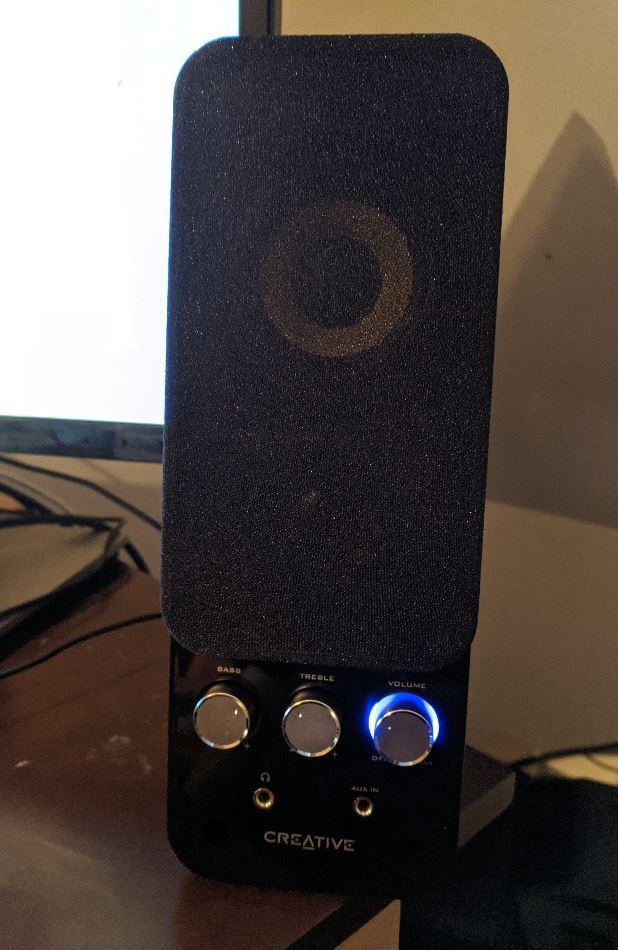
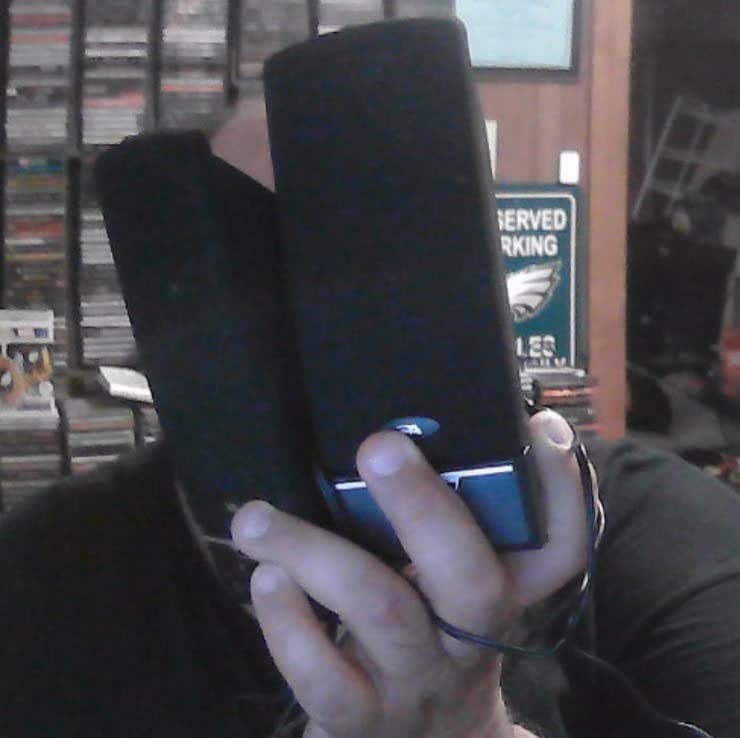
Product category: speaker
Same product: no